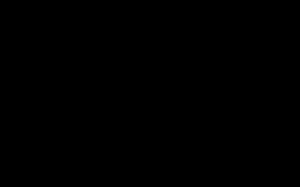
L'asarone est un composé présent dans certaines plantes comme les acorus ou les asarets.